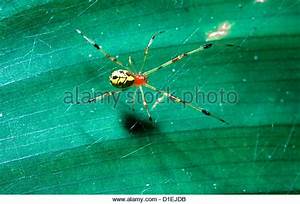
Label: ragno